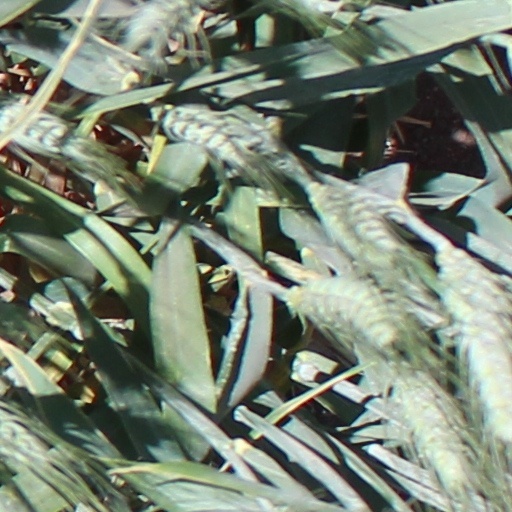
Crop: wheat